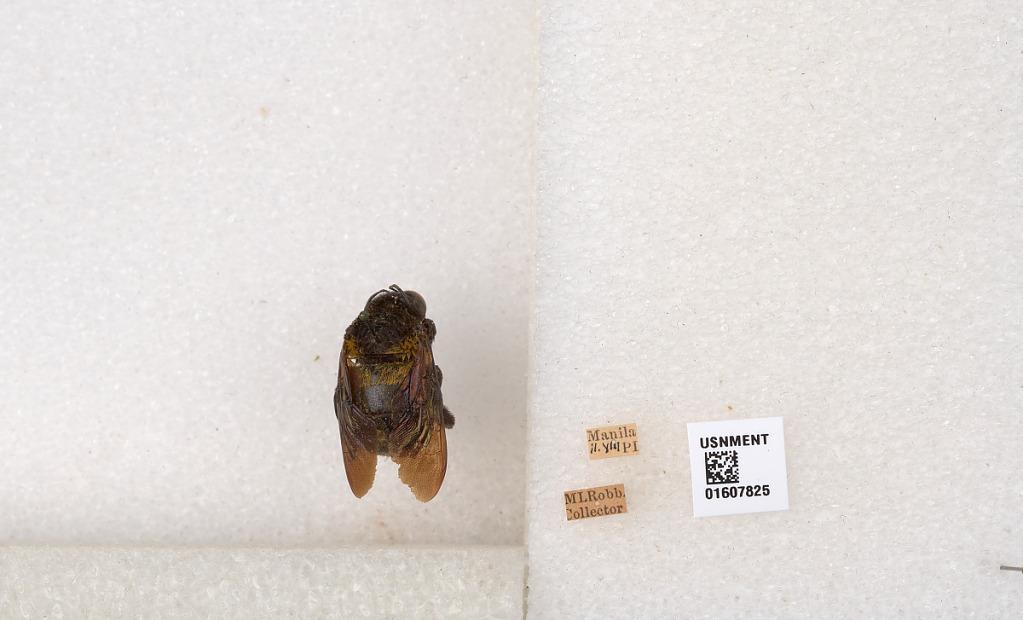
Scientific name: Xylocopa (Koptortosoma) chlorina (Cockerell)
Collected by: M. Robb
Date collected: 1911-8-1
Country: Philippines
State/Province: National Capital Region
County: Capital District
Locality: Manila
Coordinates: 14.5965, 120.98